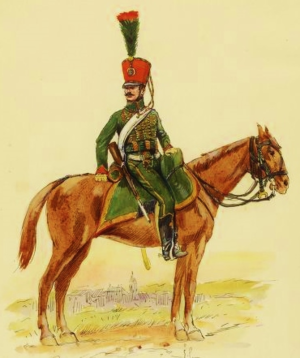
Chasseur à cheval de la Jeune Garde
Les chasseurs à cheval de la Jeune Garde, créés officiellement en 1815 sous le nom de 2ᵉ régiment de chasseurs à cheval de la Garde impériale et surnommés les hussards-éclaireurs, sont une unité de cavalerie légère de la Garde impériale, formée par Napoléon Iᵉʳ et en service dans l'armée française de 1813 à 1814, ainsi que pendant les Cent-Jours.